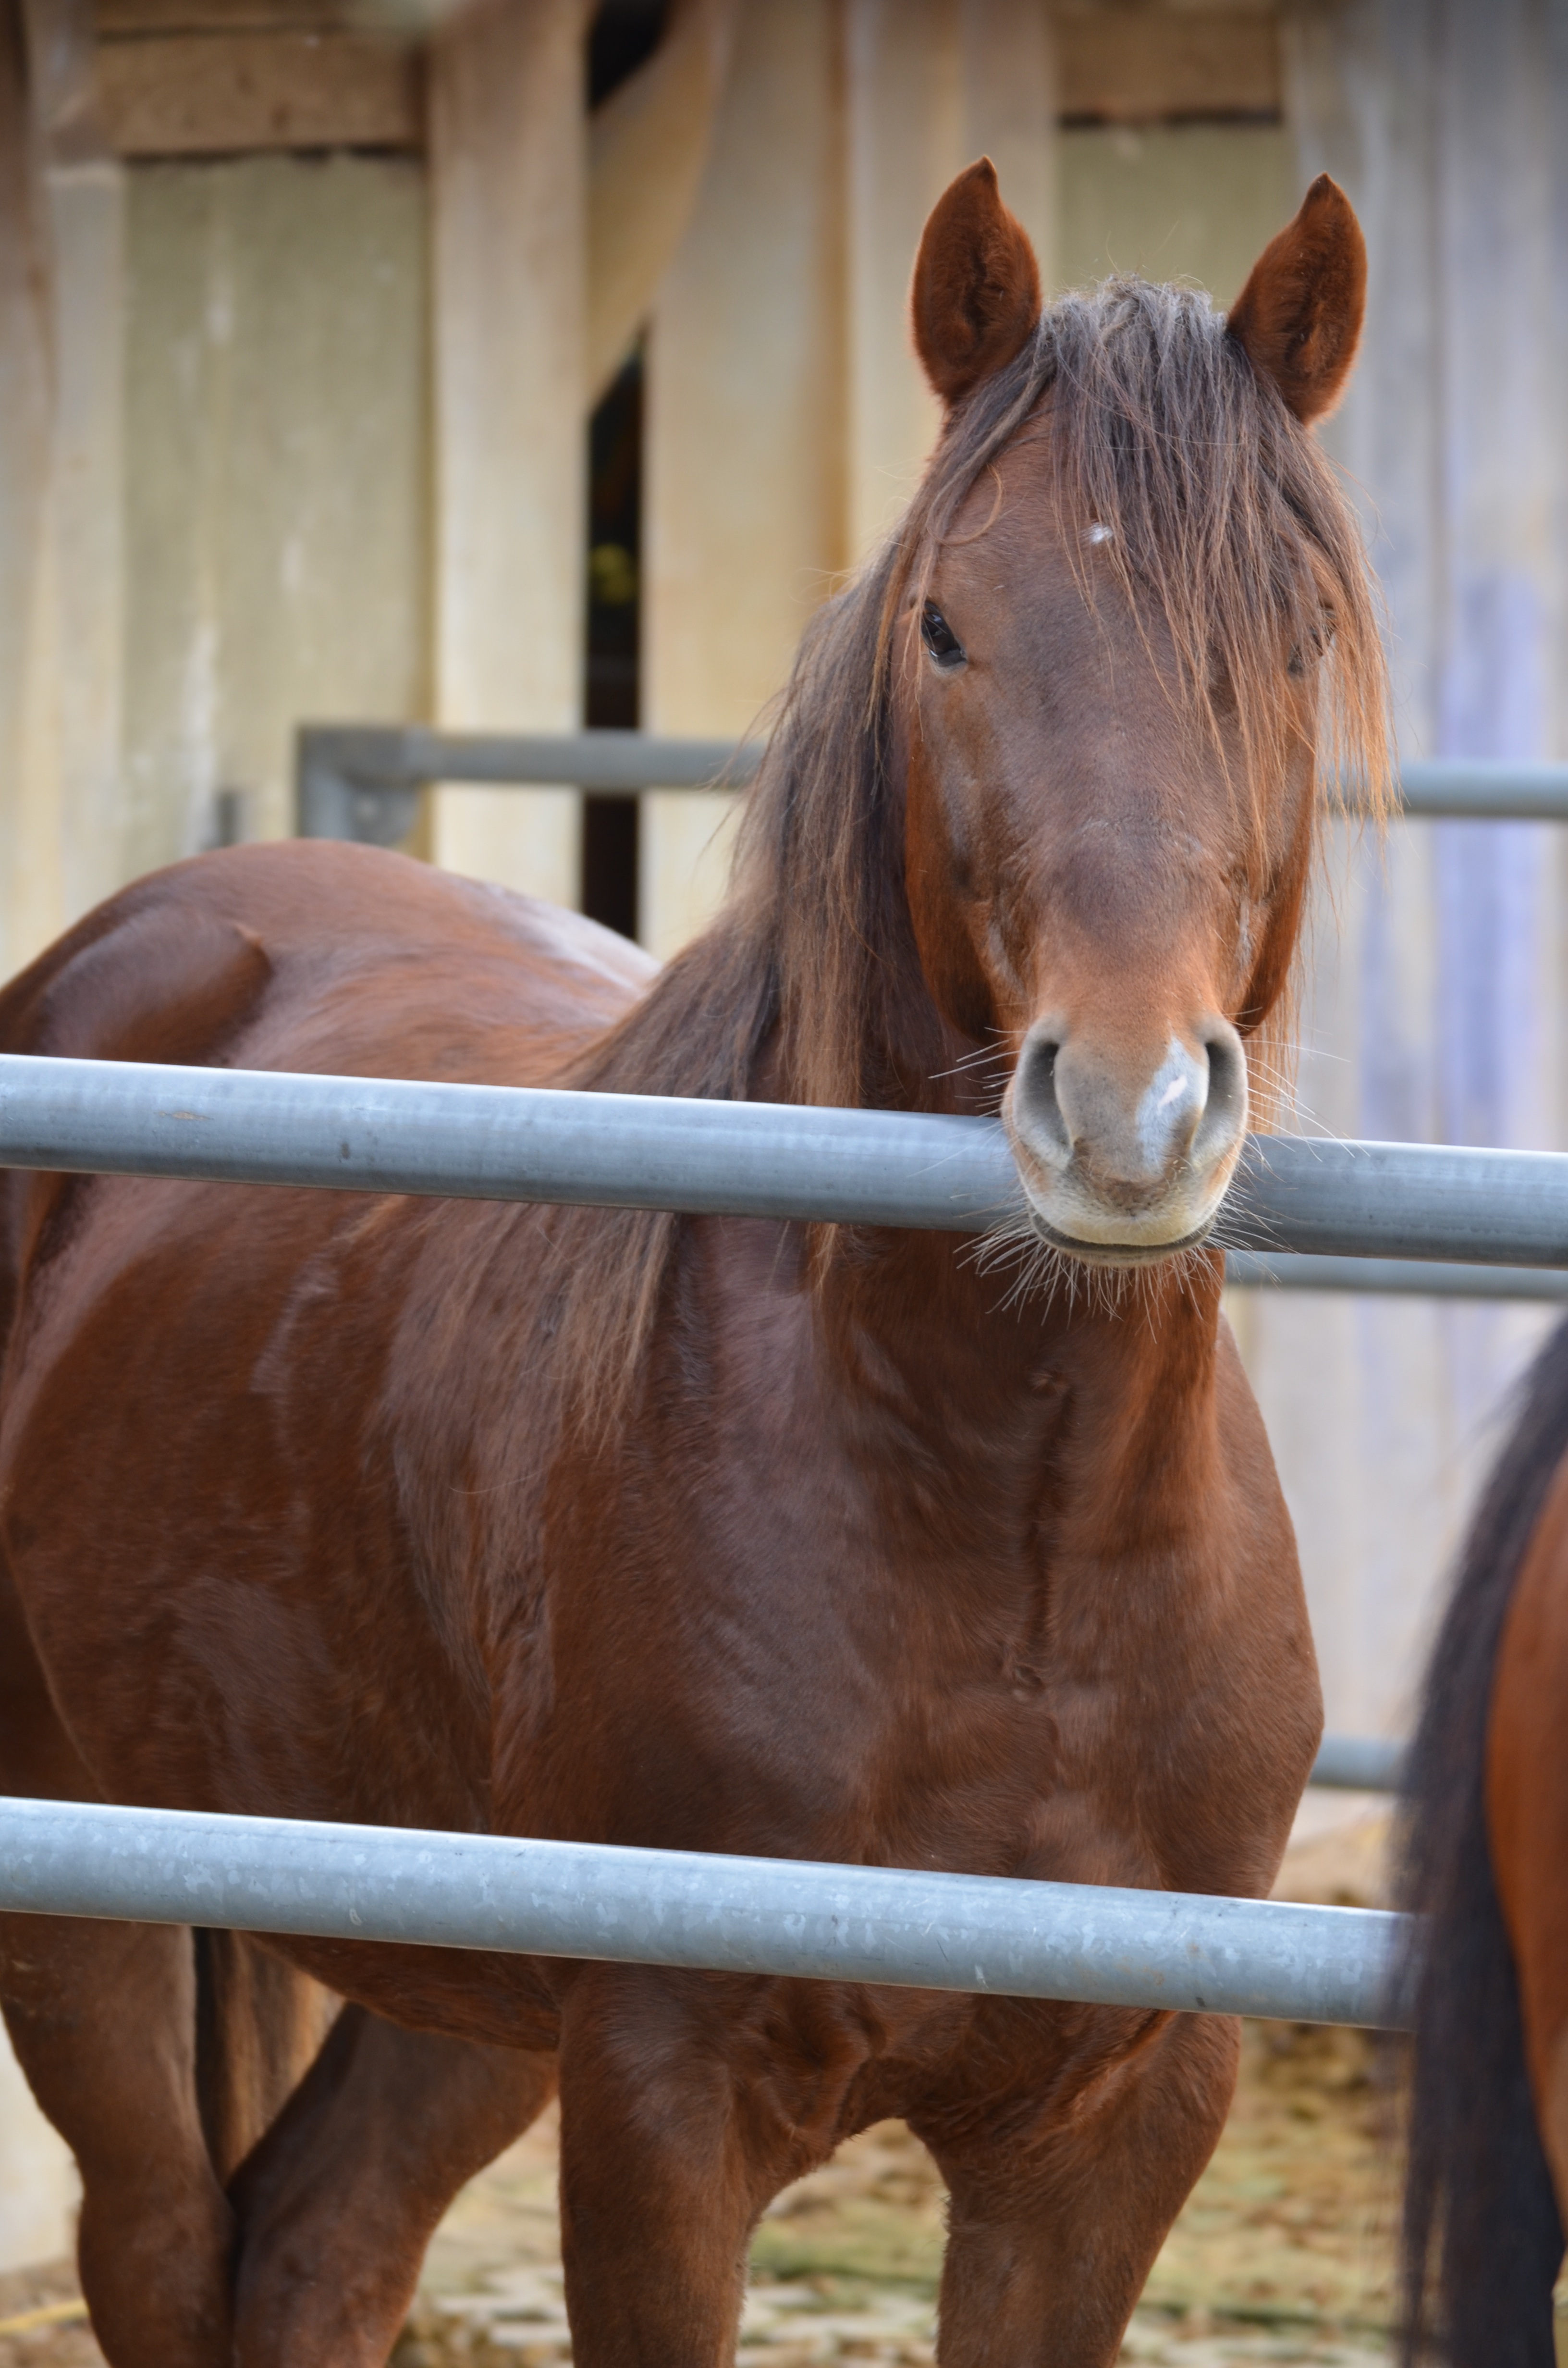
horse, rein, mammal, stallion, mane, bridle, stall, vertebrate, mare, brown horse, deckhengst, horse like mammal, mustang horse